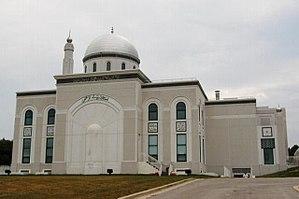
Cet article présente la liste de mosquées des États-Unis.